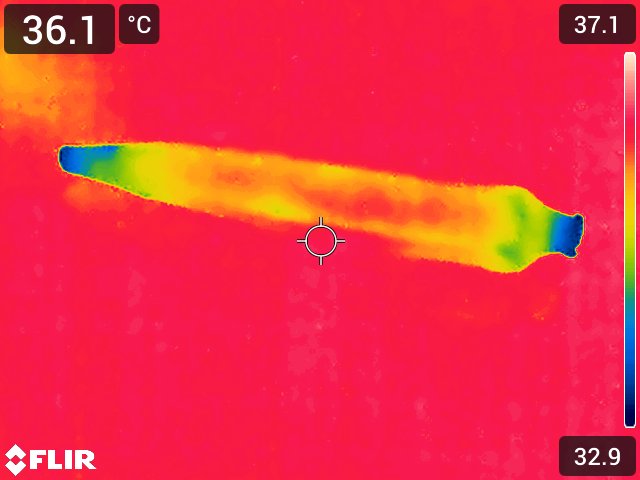
Maturity: over_matured